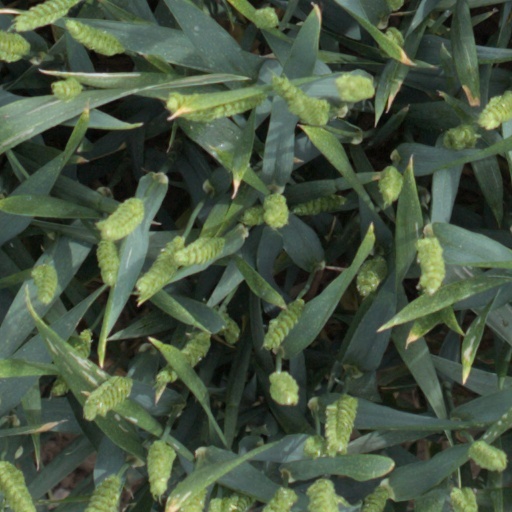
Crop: wheat